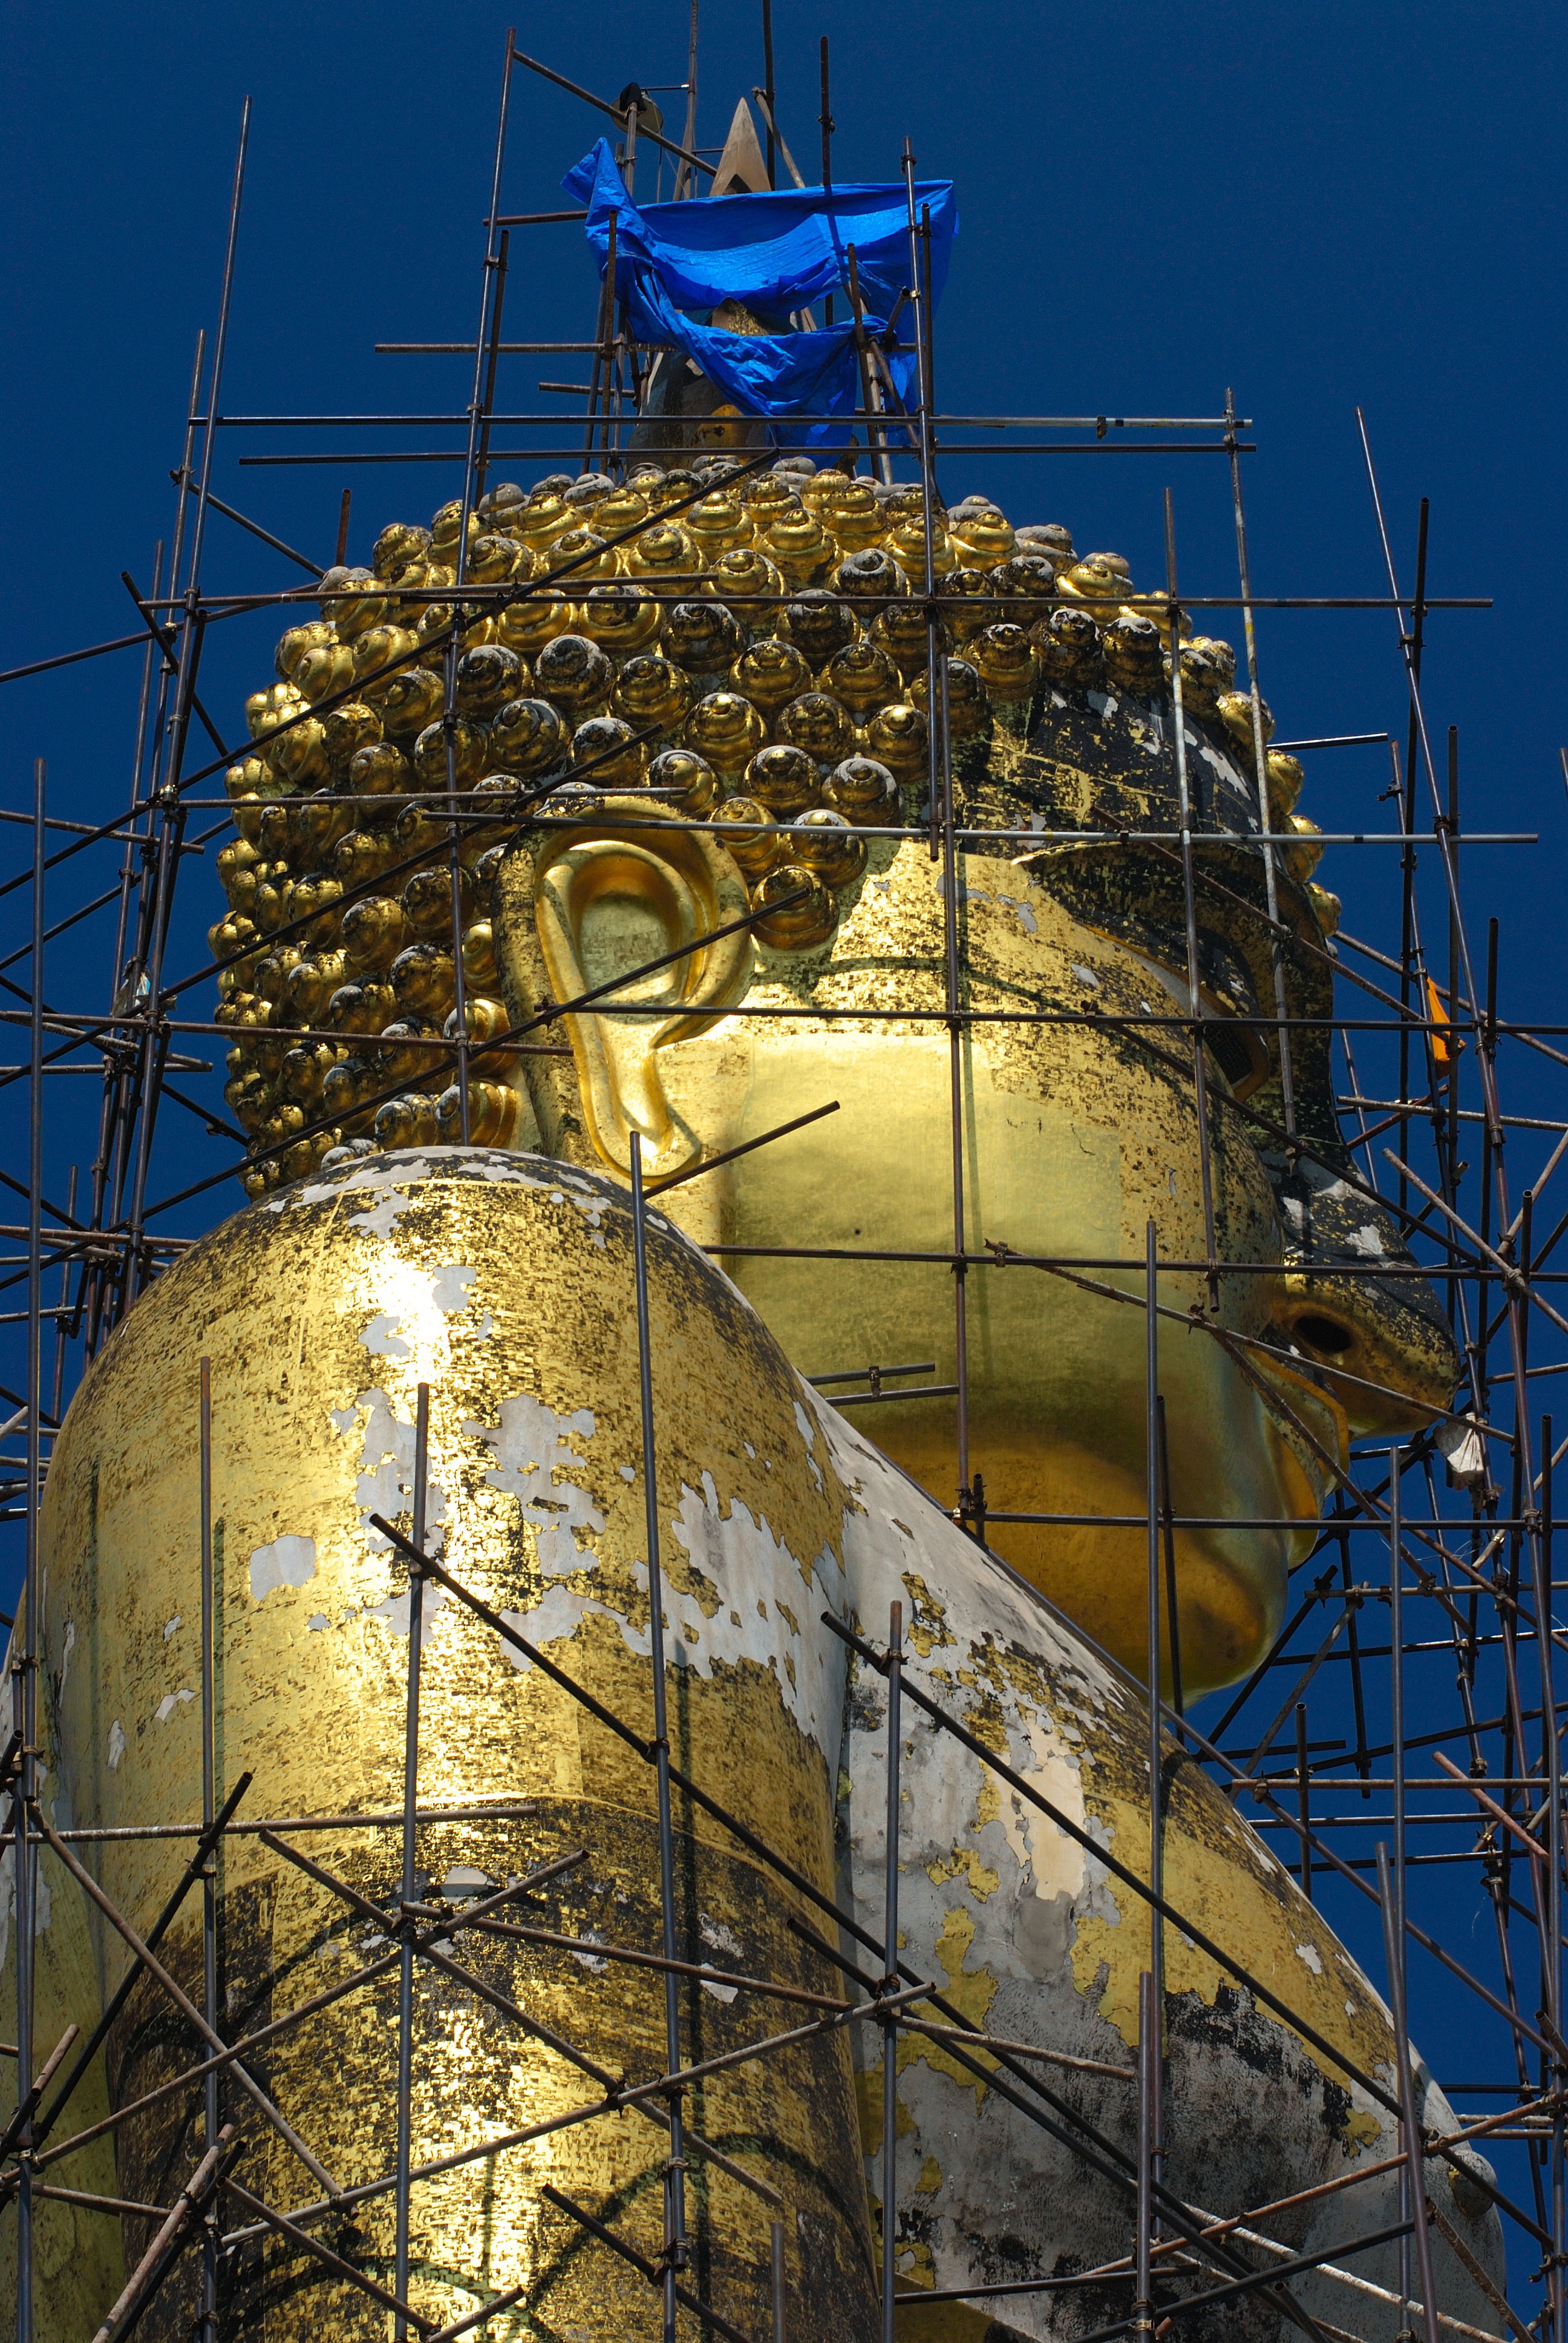
monument, statue, golden, reflection, tower, mast, sitting, buddhism, religion, industry, electricity, lighting, memorial, buddha, tourist attraction, electrical supply